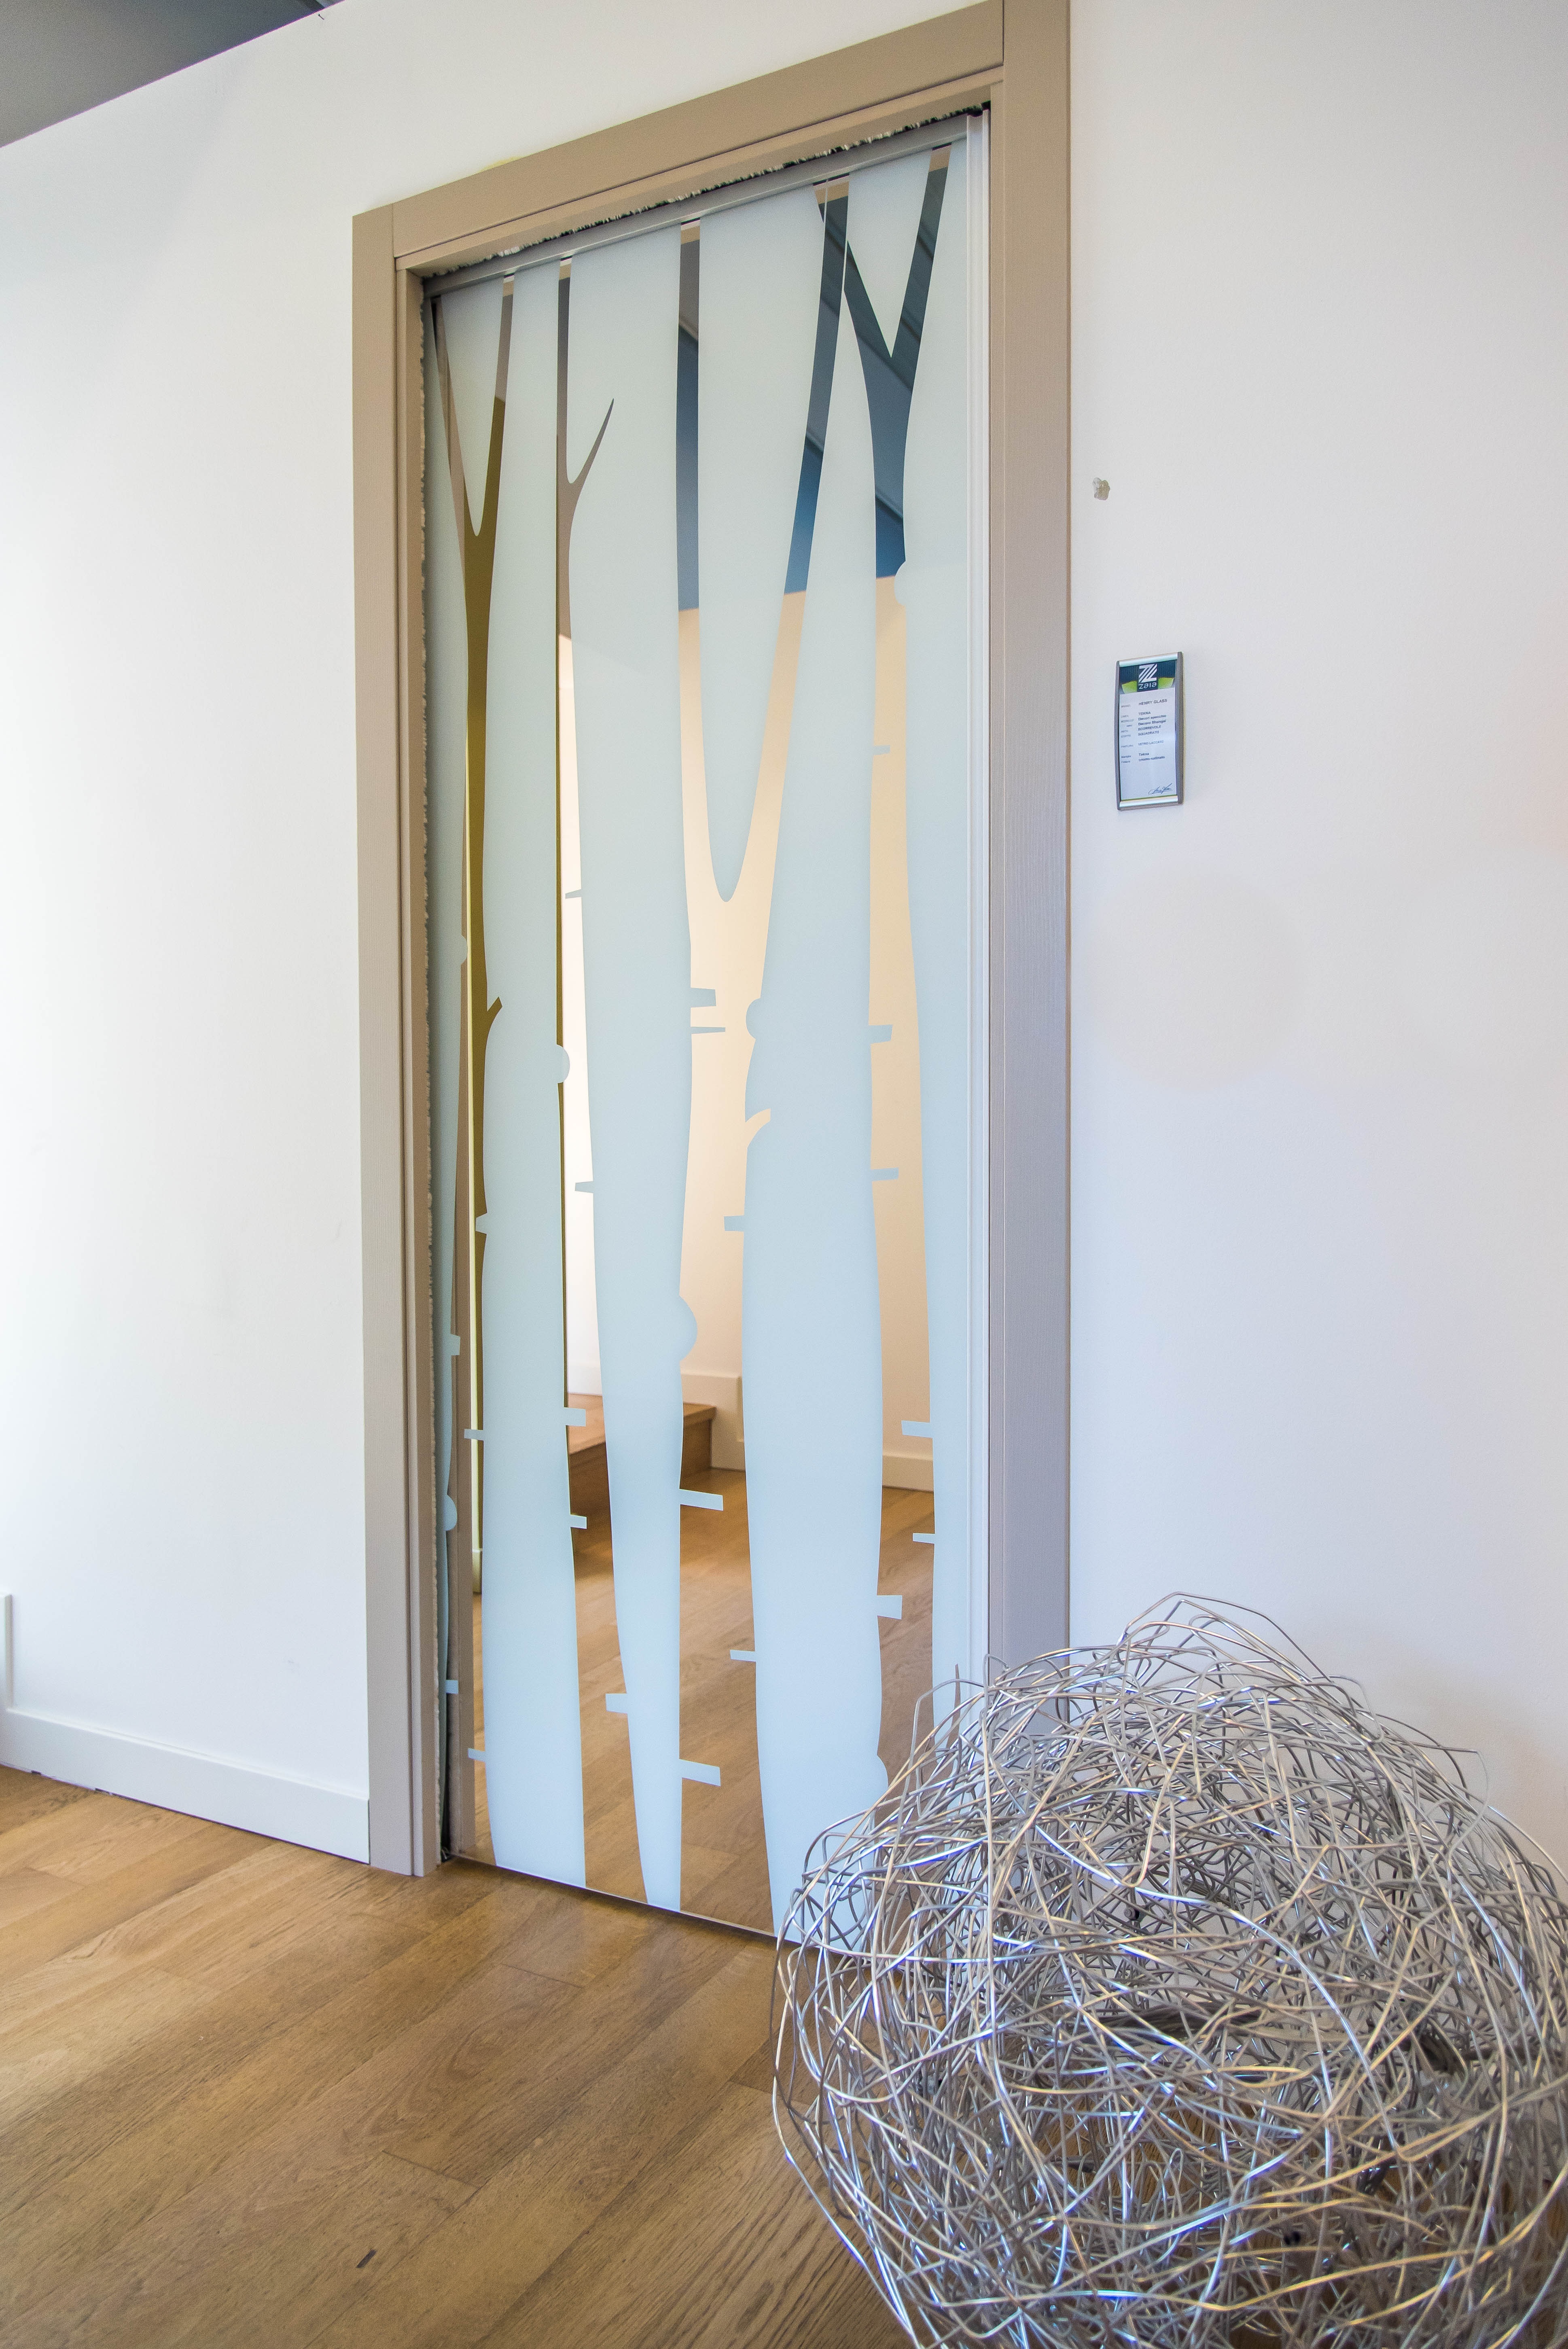
wood, floor, wall, lighting, door, interior design, inside, design, showroom, flooring, glass doors, sliding doors, window covering